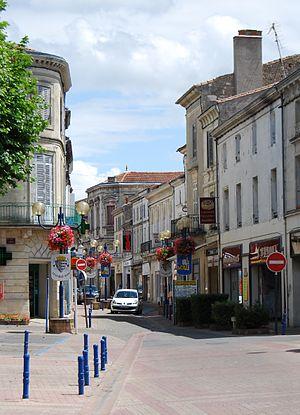
Lesparre-Médoc est une commune du Sud-Ouest de la France, située au cœur du Médoc, dans le nord du département de la Gironde, en région Nouvelle-Aquitaine.